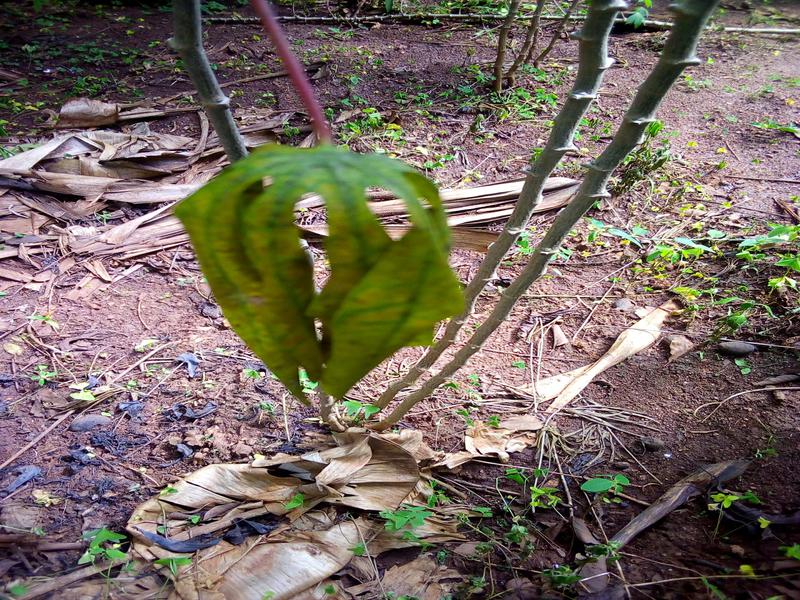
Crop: cassava
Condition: healthy